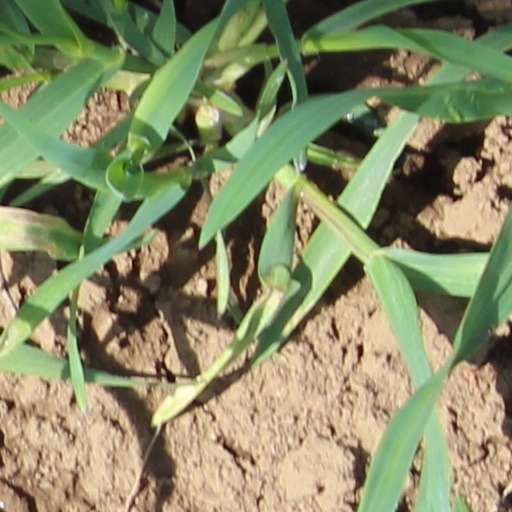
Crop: wheat